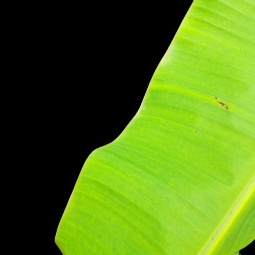
Label: Sulphur